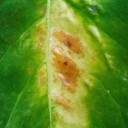
Label: Phoma